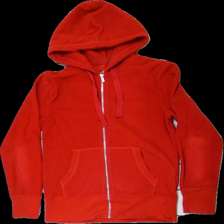
View: front
Type: Hoodie
Category: Ladies
Brand: Ellos
Colors: Red
Material: 100% poly
Cut: Regular
Size: M
Season: All
Price range: <50
Recommended usage: Recycle
Description: Red hoodie with zipper from Everyday Basics by Ellos, size M. Poor condition.